Huntington Library

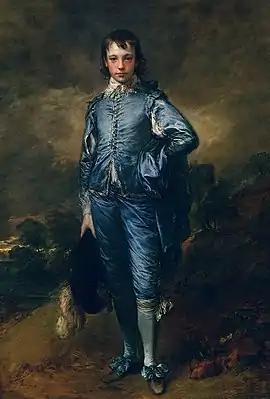
"The Blue Boy" by Thomas Gainsborough, c. 1770

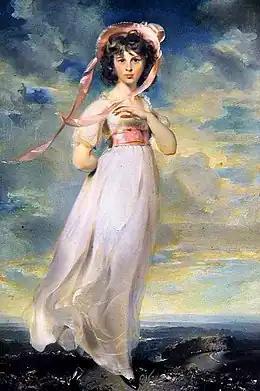
"Pinkie" by Thomas Lawrence, c. 1794

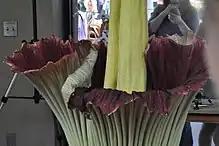
Gigantic green and red flower with a crowd of people looking at it.

The European collection, consisting largely of 18th- and 19th-century British & French paintings, sculptures and decorative arts, is housed in The Huntington Art Gallery, the original Huntington residence. The permanent installation also includes selections from the Arabella D. Huntington Memorial Art Collection, which contains Italian and Northern Renaissance paintings and a spectacular collection of 18th-century French tapestries, porcelain, and furniture. Some of the best known works in the European collection include "The Blue Boy" by Thomas Gainsborough, "Pinkie" by Thomas Lawrence, and "Madonna and Child" by Rogier van der Weyden.